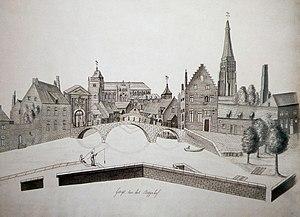
La Reie près du béguinage, par Jean-Jacques Gailliard (1801-1867), non daté (entre 1833 et 1839). Bruges Musées municipaux (Stedelijke Musea). Reproduit dans Marc Ryckaert, Historische stedenatlas van België. Brugge, éd. Crédit communal de Belgique, p. 34.
Le béguinage de Bruges est situé dans la partie méridionale du centre historique de Bruges, en Belgique. Il constitue encore aujourd’hui un espace clos que sépare de la ville un mur d'enceinte encore partiellement doublé de douves.